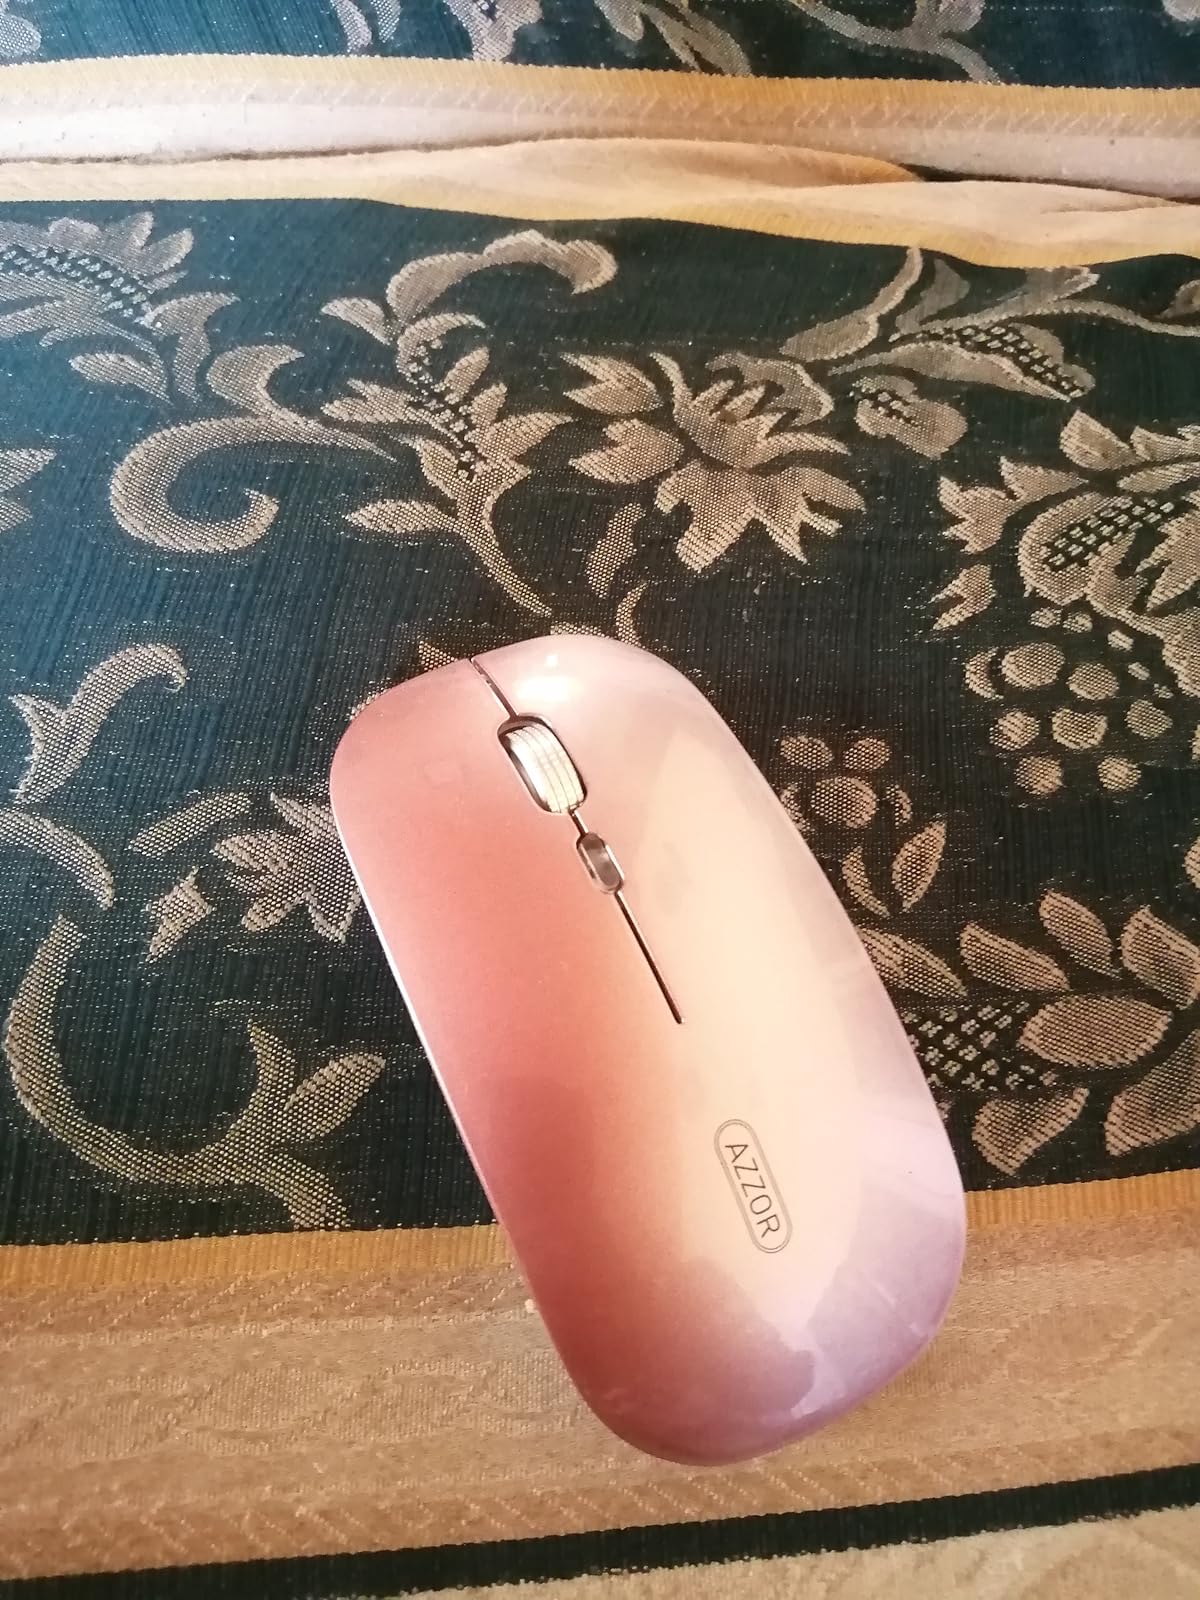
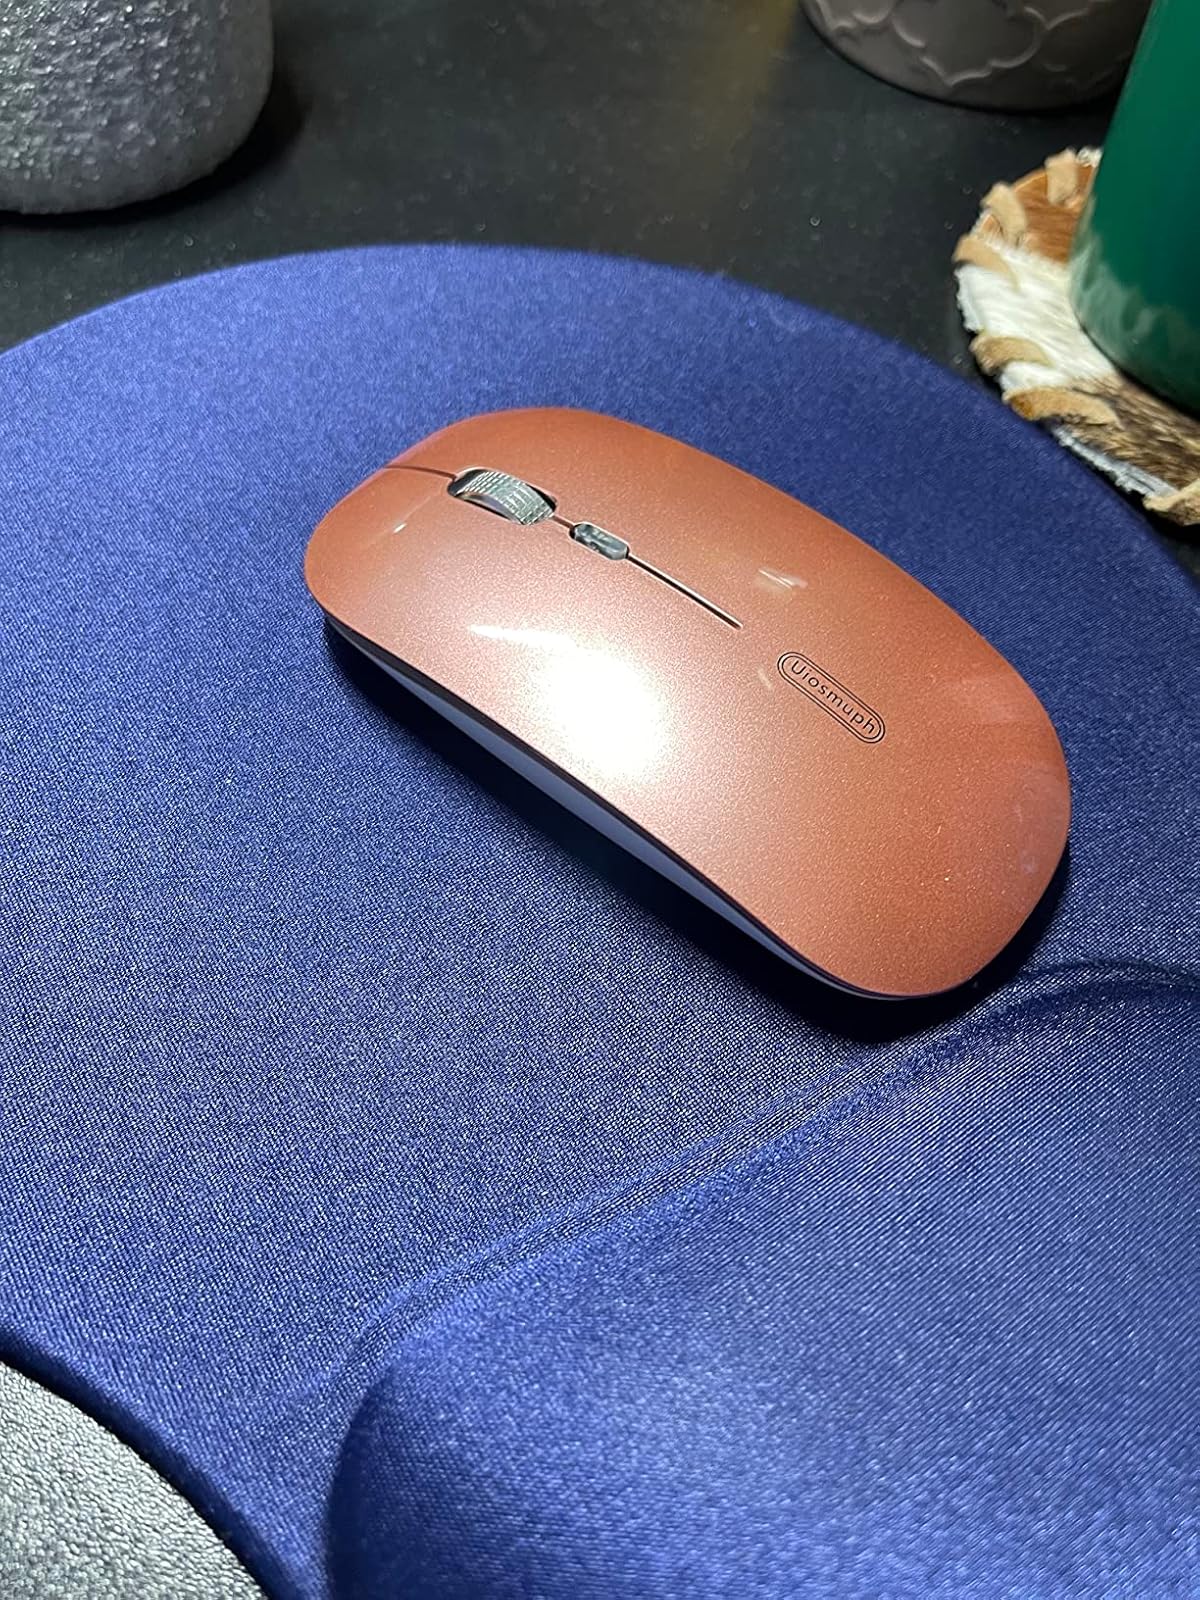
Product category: mouse
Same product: yes